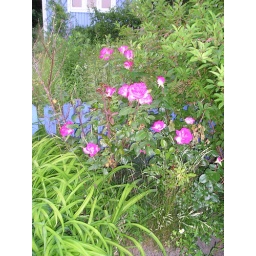
The pink rose in the front border, now in full view